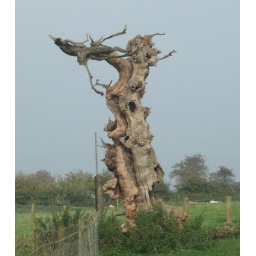
knobbly tree in field